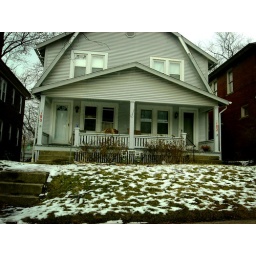
Amber's house while we were waiting in the car all bored and stuff